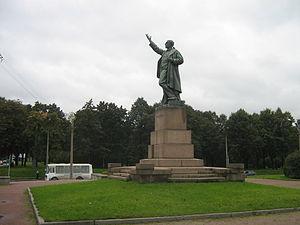
Saint-Pétersbourg. .
V. Volodarski, né Moisei Markovitch Goldstein, est un révolutionnaire marxiste russe. Le « V. » dans « V. Volodarski » n'a pas de signification précise : comme beaucoup d'autres révolutionnaires, par exemple Lénine ou Staline, Goldstein prit et était connu sous un autre nom, dans son cas « Volodarski », sans aucun prénom.